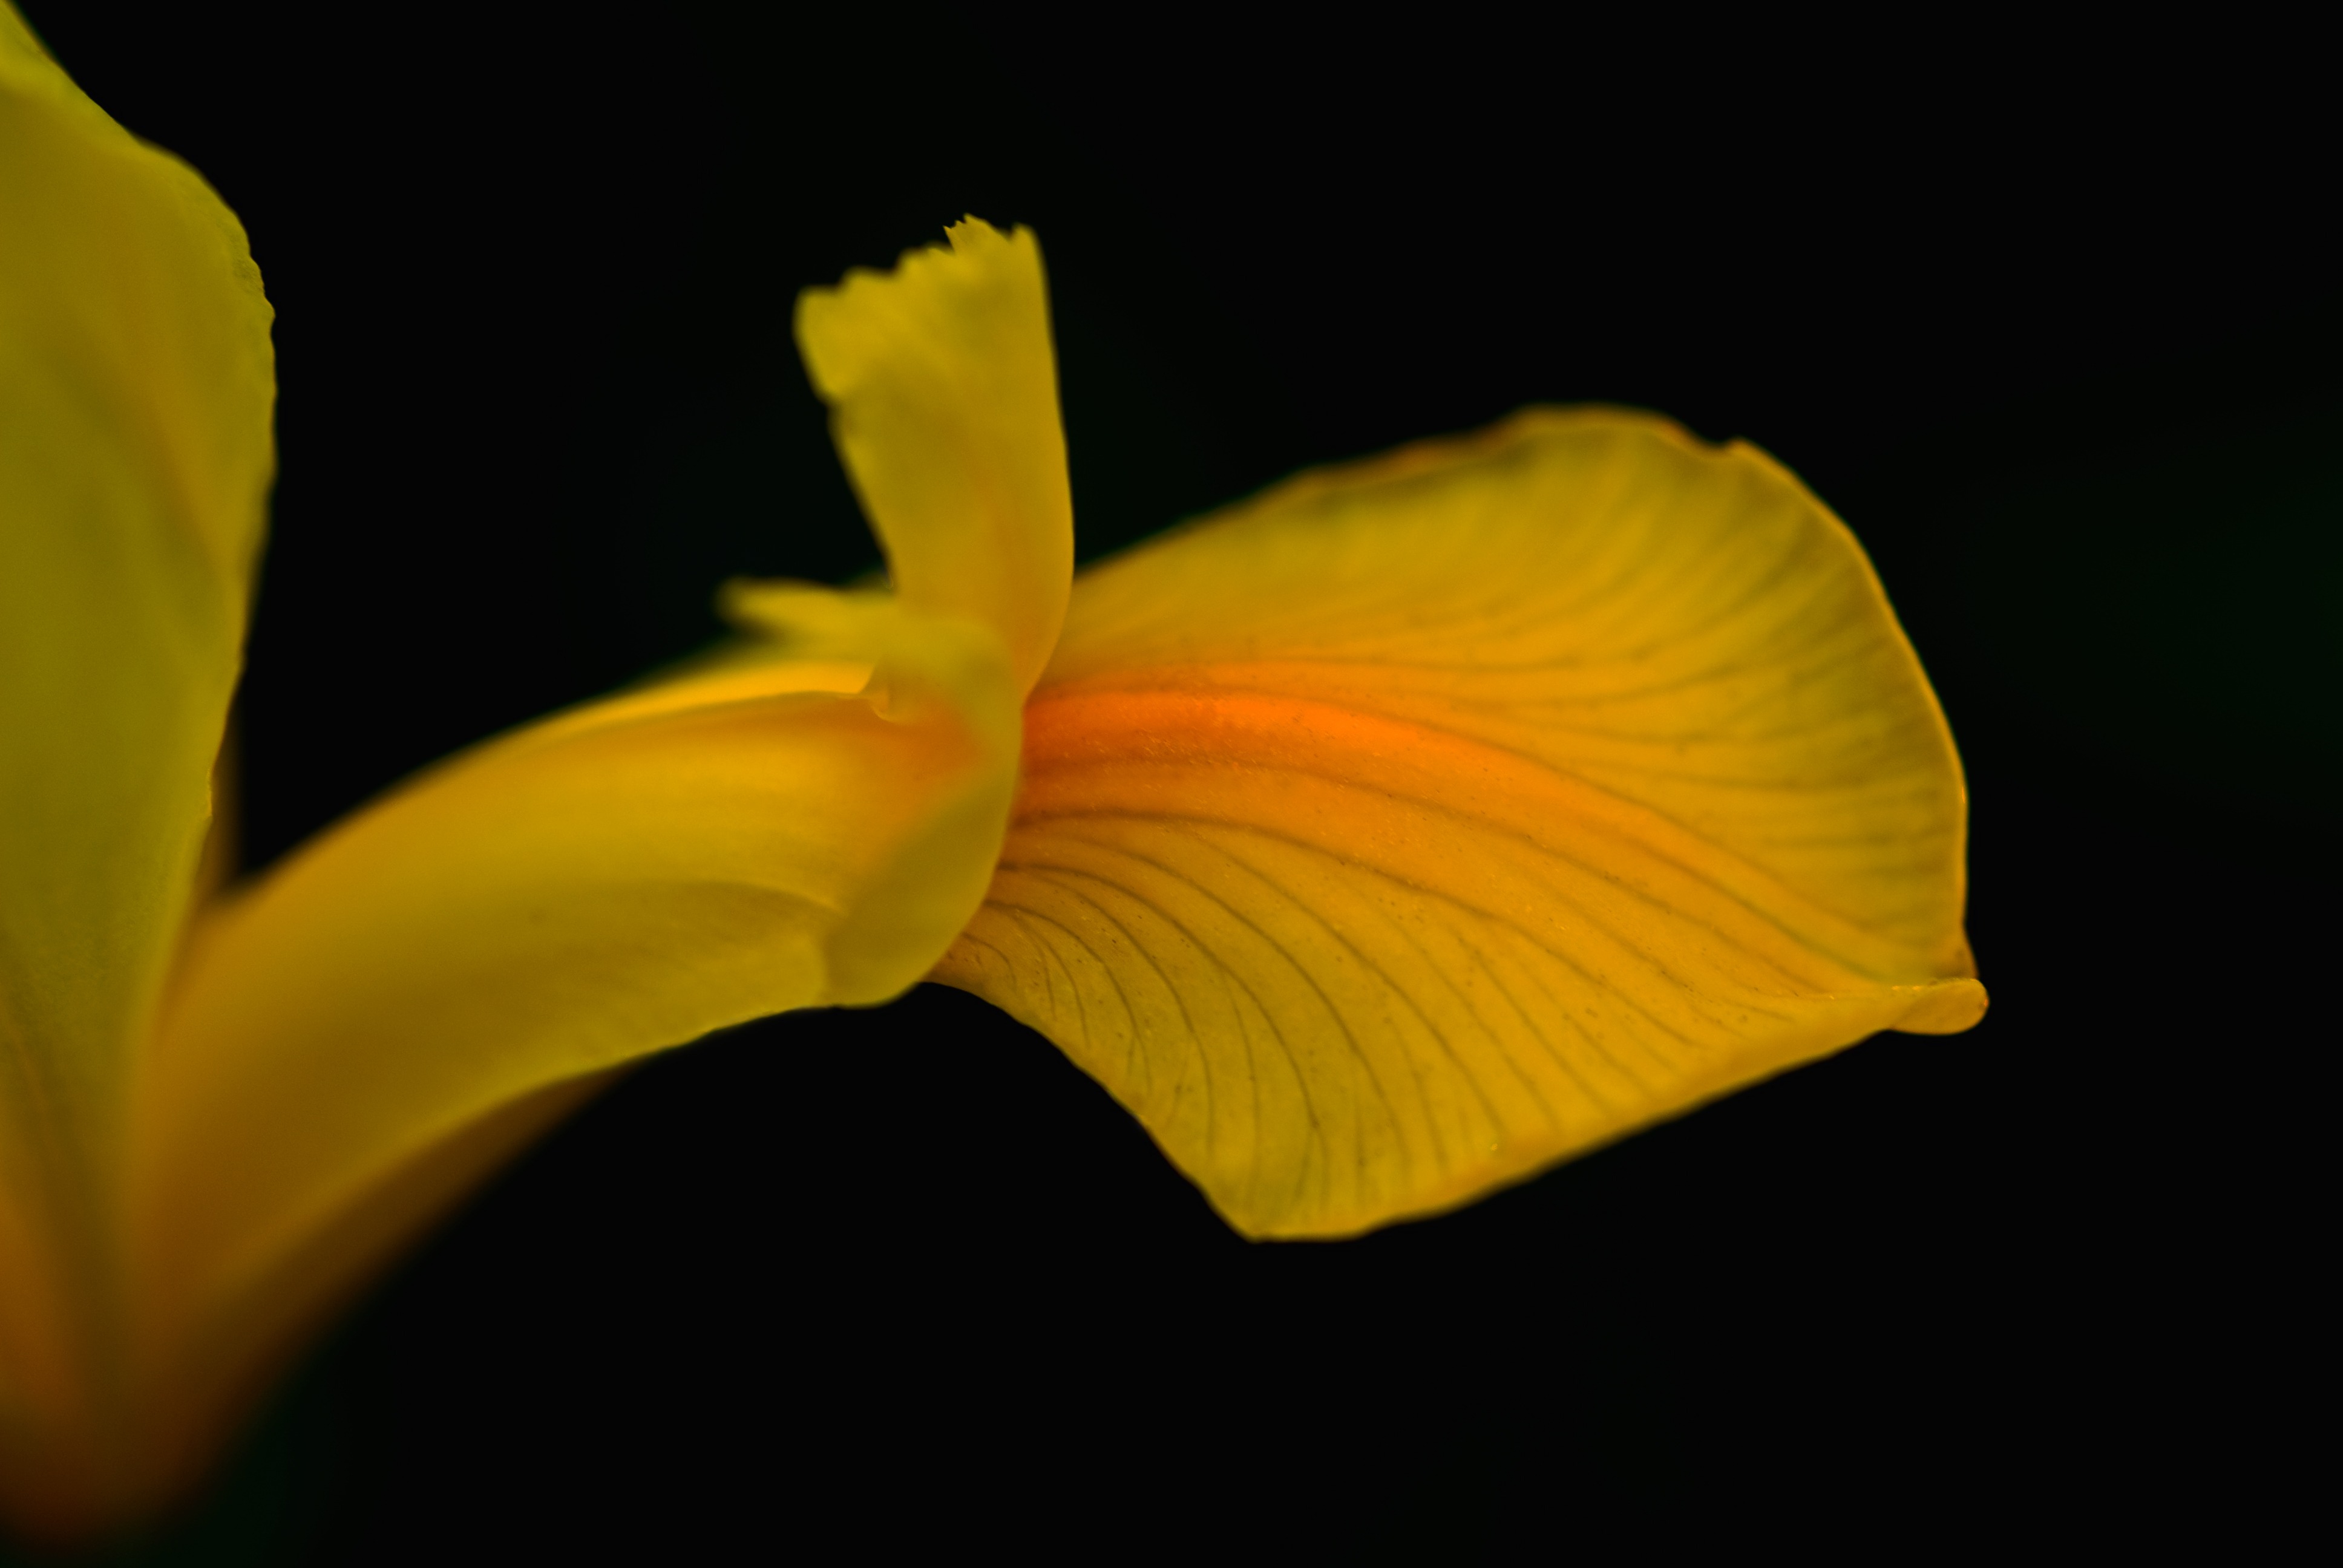
nature, blossom, plant, leaf, flower, petal, bloom, macro, yellow, garden, flora, close up, iris, eye, macro photography, flowering plant, land plant